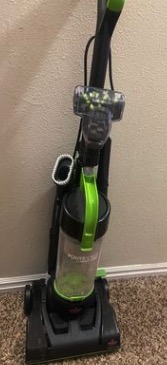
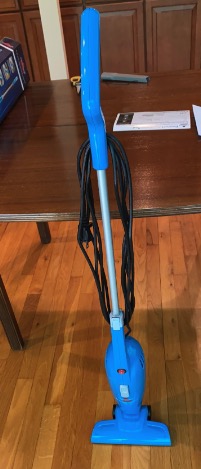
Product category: items_vacuum
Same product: no